American Book Company (1890)

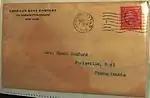
American Book Company, letter envelope 25 September 1916

American Book Company was formed in 1890 by the consolidation of Van Antwerp, Bragg and Co., A.S. Barnes & Co., D. Appleton and Co., and Ivison, Blakeman and Co. It was acquired by Litton Industries in 1967 and existed as a division of Litton Educational Publishing, Inc. until being sold to the International Thomson Organization in 1981. Thomson then sold its American Book Company K-12 assets to D. C. Heath and Company in 1981. The company was absorbed into D. C. Heath and ceased to exist as an imprint. Any remaining K-12 assets of the American Book Company are now owned by Houghton Mifflin (now Houghton Mifflin Harcourt), which acquired D. C. Heath and Company in 1995.